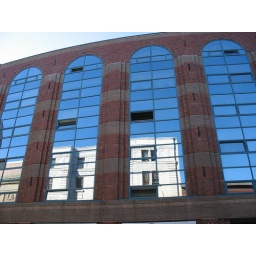
Interesting picture. I took this shot with the image of the building across the street reflected in it.